Battle of Gujrat

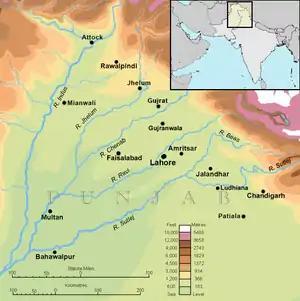
Location of Gujrat City in Punjab.

The Battle of Gujrat was a decisive battle in the Second Anglo-Sikh War, fought on 21 February 1849, between the forces of the East India Company, and a Sikh army in rebellion against the company's control of the Sikh Empire, represented by the child Maharaja Duleep Singh who was in British custody in Lahore. The Sikh army was defeated by the British regular and Bengal Army forces of the British East India Company. After it capitulated a few days later, the Punjab was annexed to the East India Company's territories and Duleep Singh was deposed.